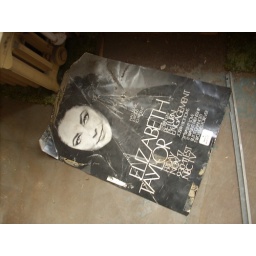
Seen in abandoned office building in Detroit